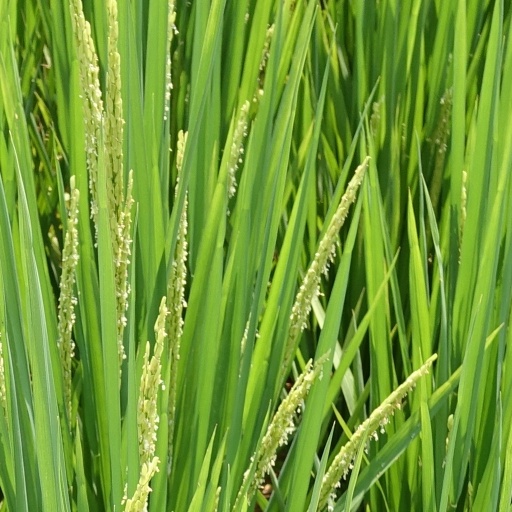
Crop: rice